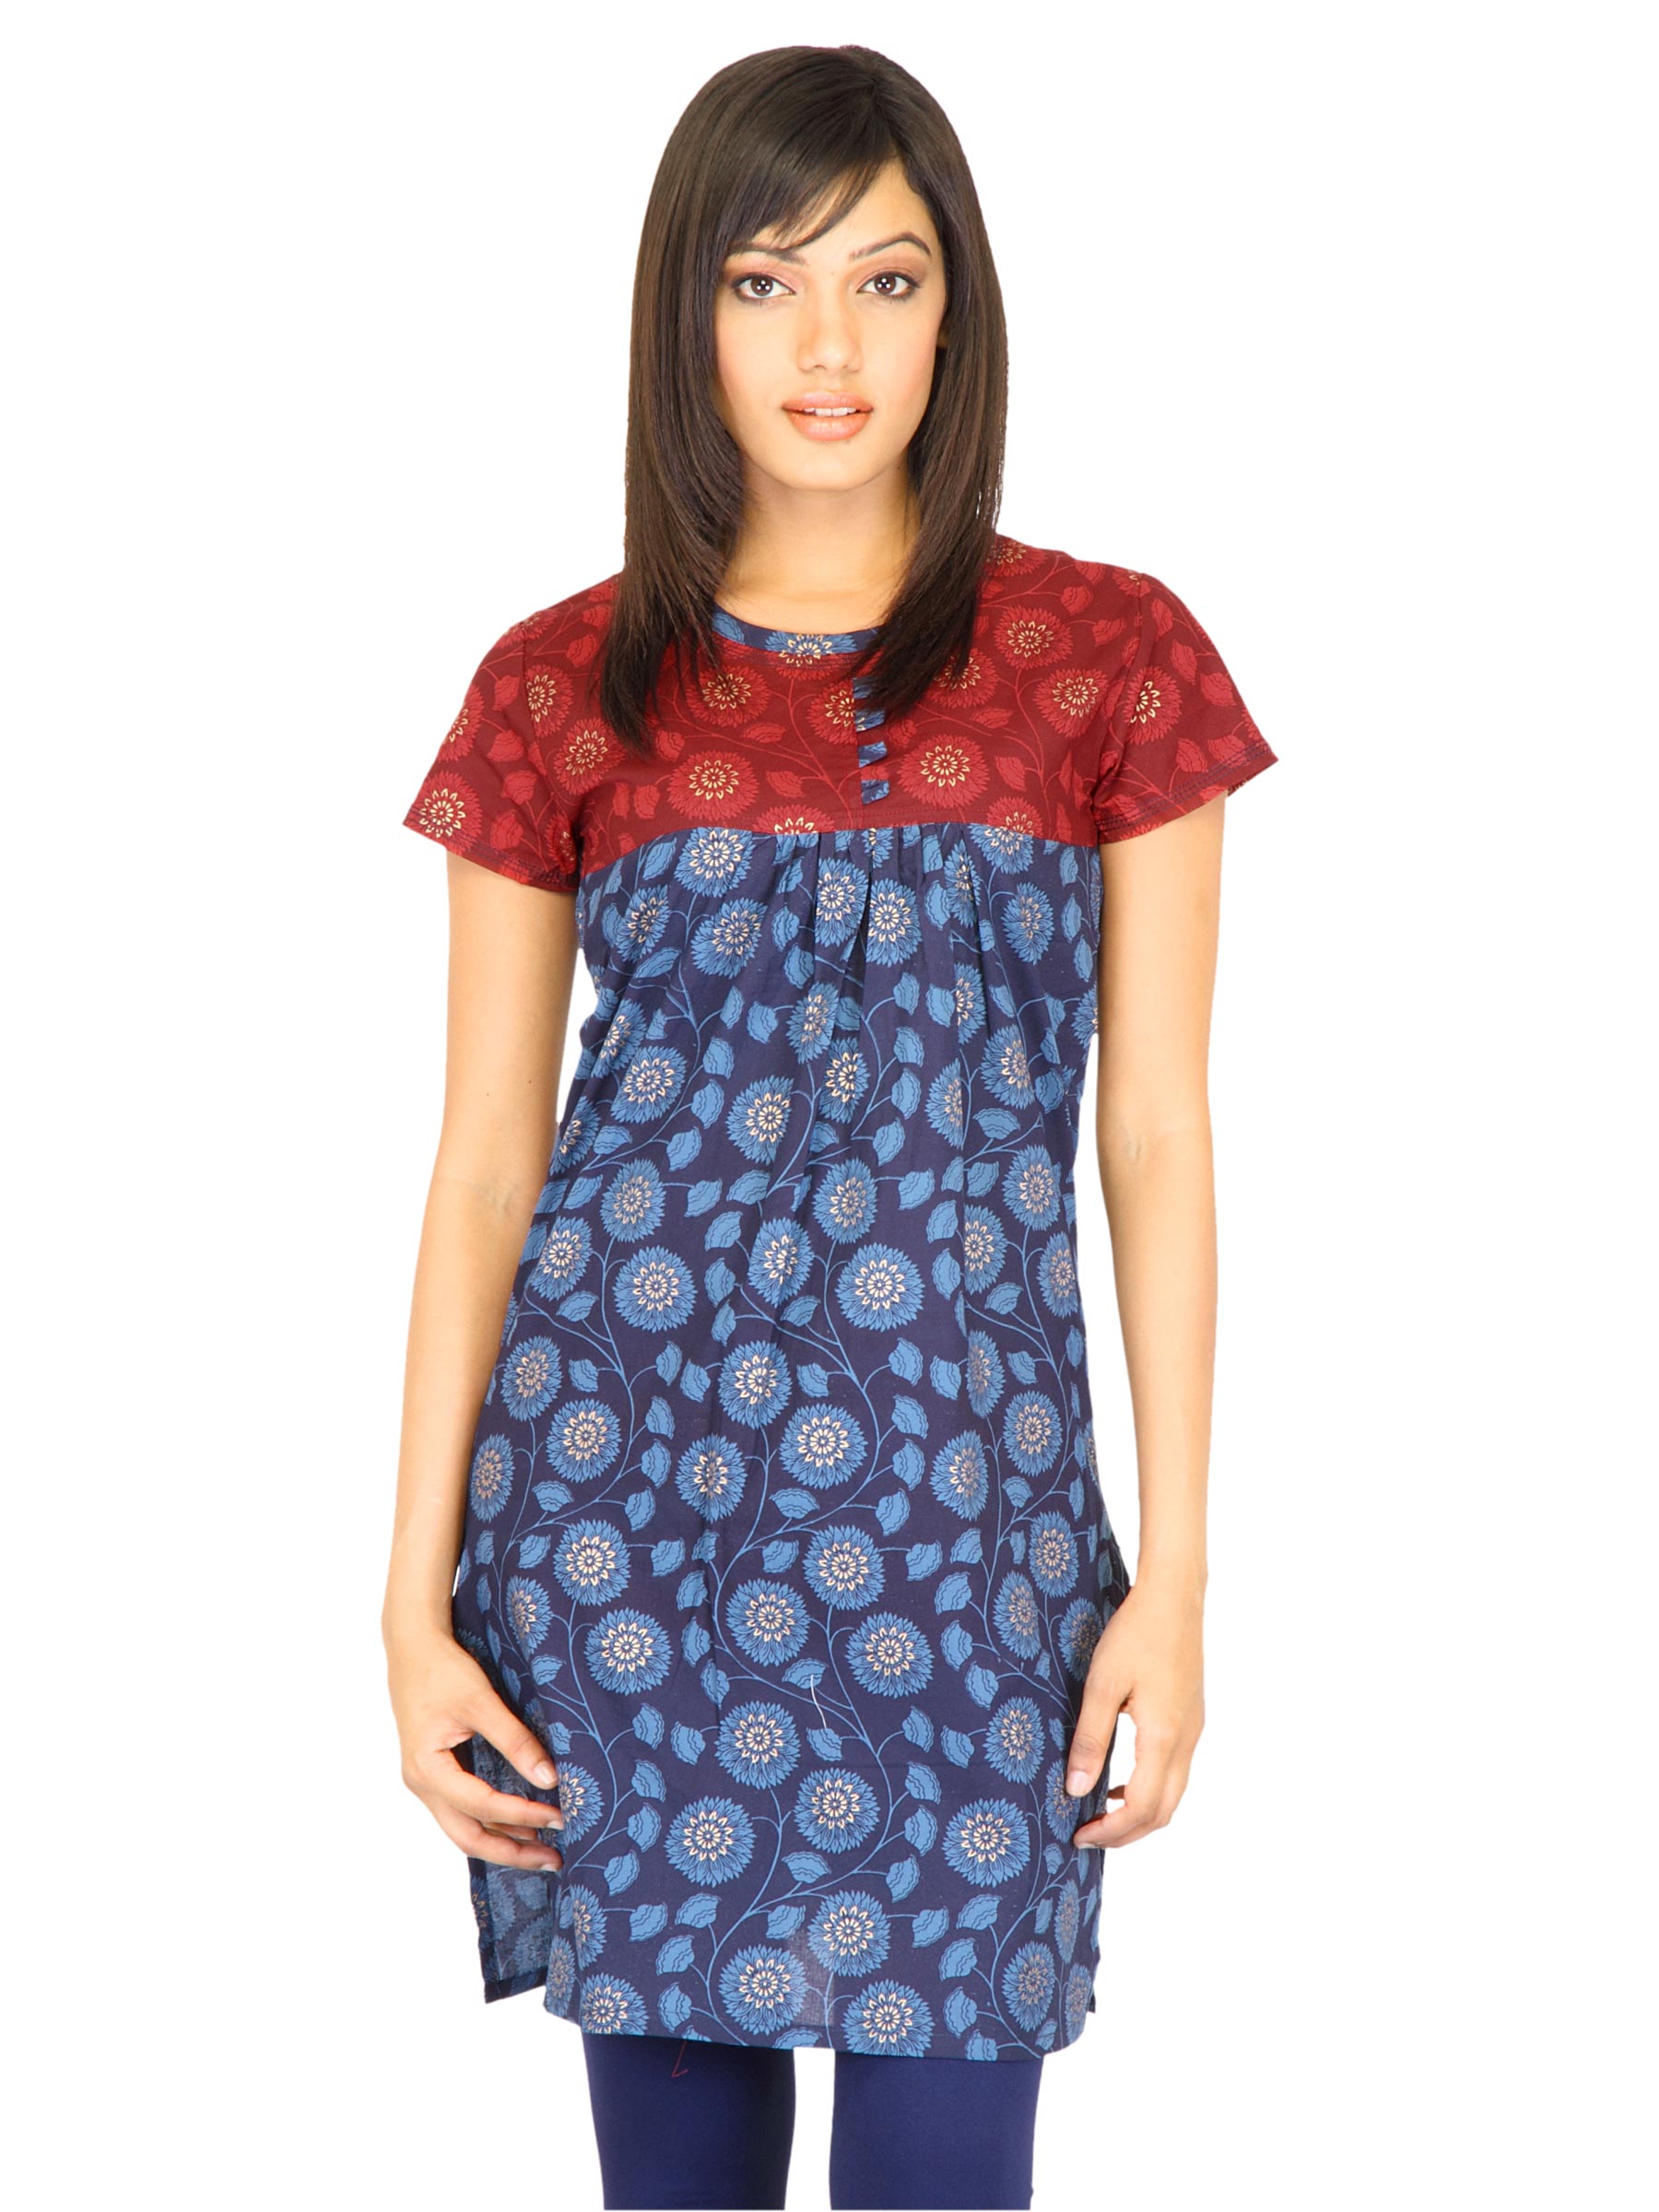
Vishudh Women Navy Blue Kurta
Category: Apparel / Topwear / Kurtas
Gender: Women
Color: Navy Blue
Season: Fall 2011
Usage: Ethnic